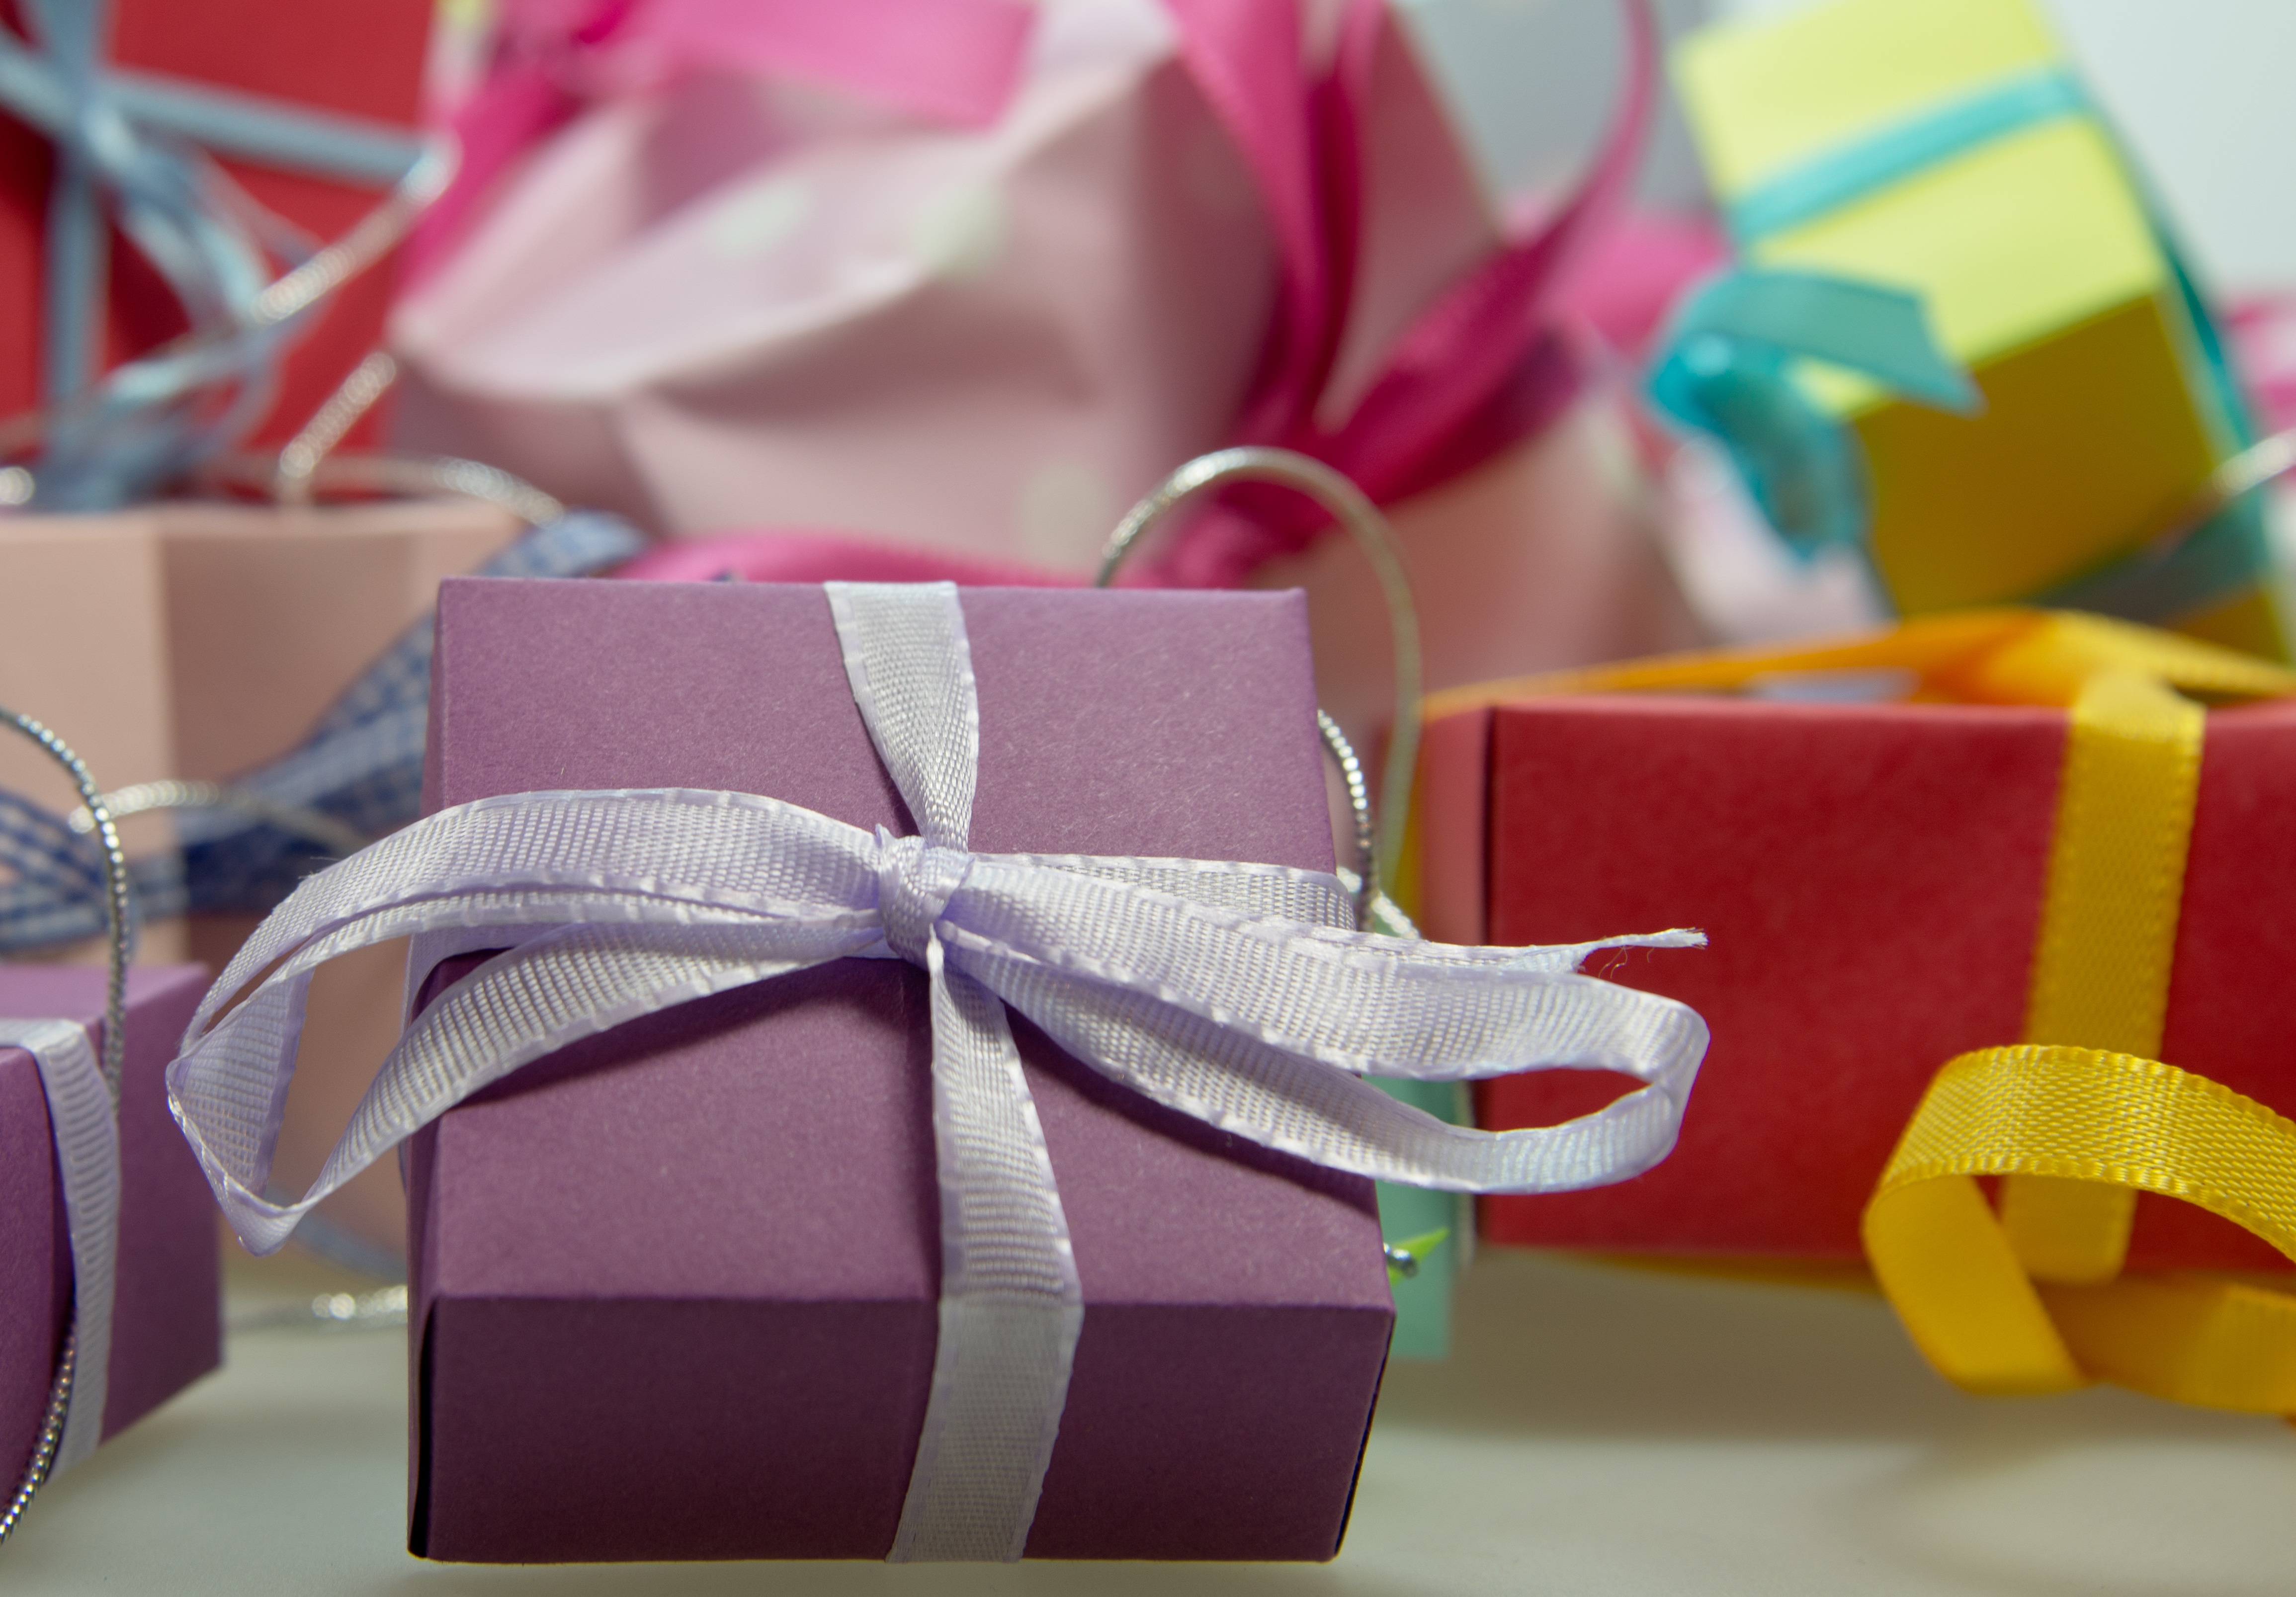
flower, petal, celebration, gift, decoration, pink, christmas, map, package, advent, christmas decoration, gifts, art, festival, consume, postcard, joy, packaging, xmas, birthday, loop, greeting card, made, give, greetings, embassy, tree decorations, merry christmas, mother's day, christmas shopping